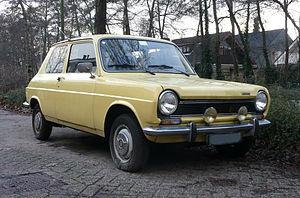
L’affaire Christian Ranucci est le procès médiatisé de Christian Ranucci, lequel s'est conclu par la condamnation à mort et l'exécution de l'intéressé à la prison des Baumettes pour l'enlèvement et le meurtre, le 3 juin 1974, de la petite Marie-Dolorès Rambla, âgée de huit ans.
La Simca 1100, qui est la première automobile à traction de la marque Simca, fut fabriquée à plus de deux millions d'exemplaires entre 1967 et 1981 à Poissy. La Simca 1100 est la première compacte française, suivie par la Renault 14. Elle fut la voiture la plus vendue en France en 1972 ; précédemment, la plus vendue était la Peugeot 204 et ensuite ce sera la Renault 12.